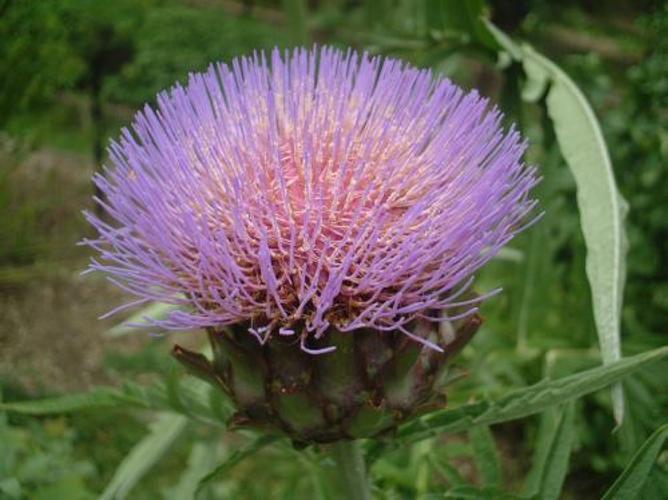
Label: artichoke